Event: Nepal Earthquake
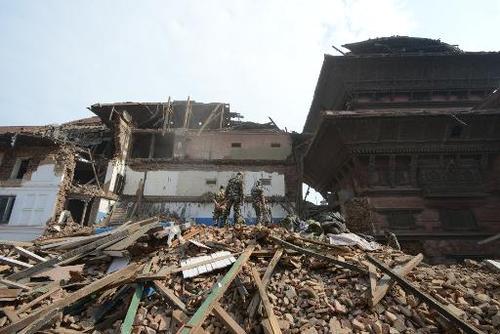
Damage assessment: damage